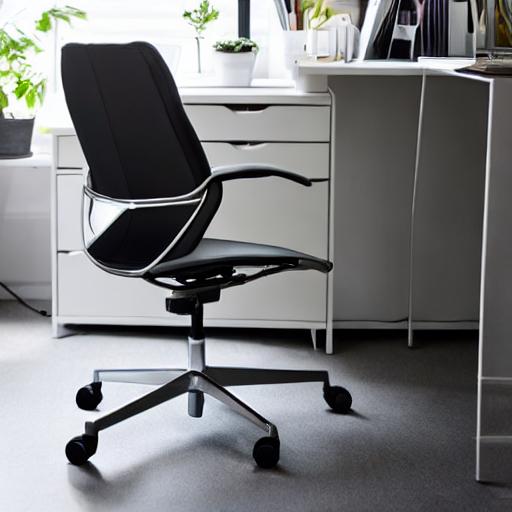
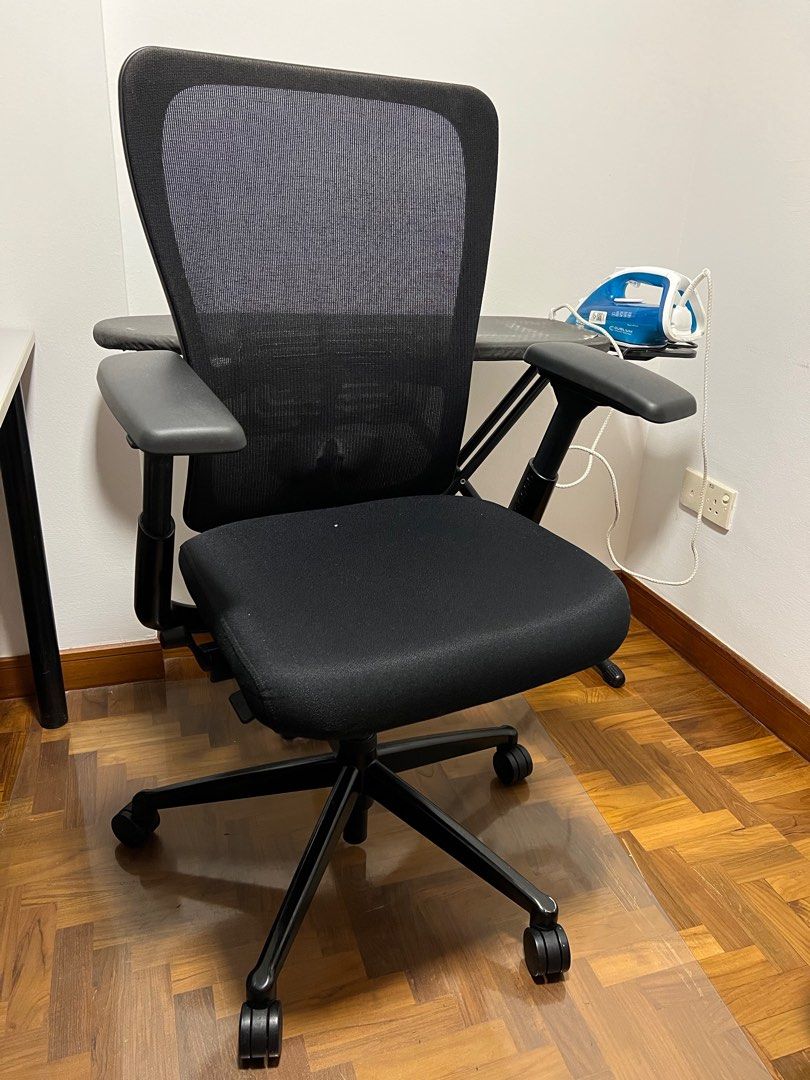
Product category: items_chair
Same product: no